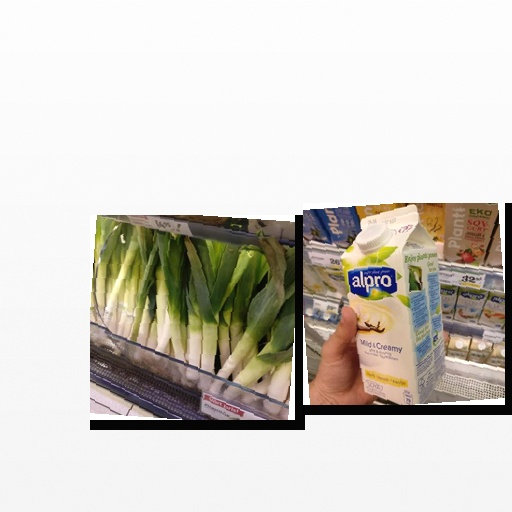
Food items: vanilla_soy_yogurt, leek